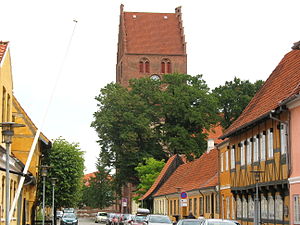
Køge
Kirkestræde med udsigt til Køge Kirke.
Køge er en by på Østsjælland med 37.754 indbyggere i byområdet, som foruden selve Køge også omfatter Ølby Lyng, Ølsemagle Lyng, Søndre Køge, Boholte, Hastrup, Svansbjerg og Herfølge. Køge udgør dermed Danmarks 18. største byområde. Byen ligger i Køge Kommune beliggende i bunden af Køge Bugt ved Køge Ås udmunding i det østlige farvand og tilhører Region Sjælland.